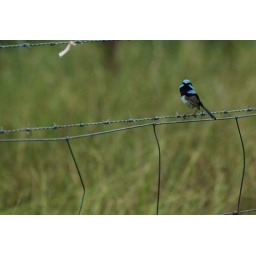
willywag tail on a fence near maquarie river dubbo